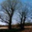
Label: willow_tree